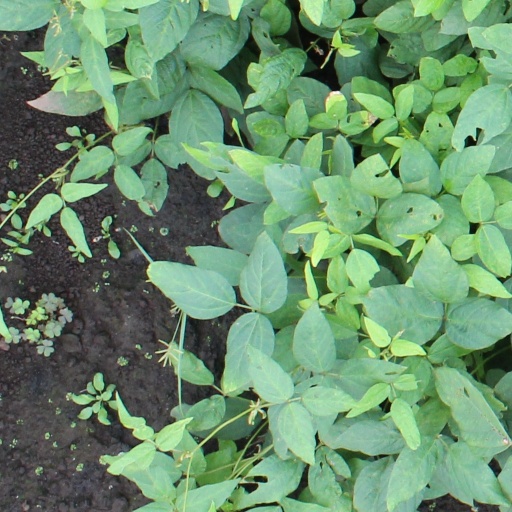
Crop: soybean